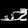
Label: Sandal